Islamnur Abdulavov

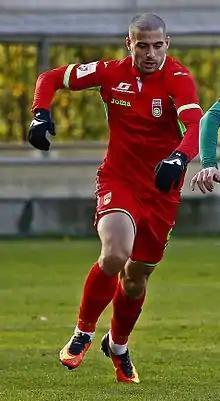
Abdulavov with FC Ufa in 2016

Islamnur Magomedrasulovich Abdulavov (born 7 March 1994) is a Russian former professional football player.